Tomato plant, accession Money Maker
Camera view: horizontal (90 deg, fisheye); turntable rotation: 150 degrees
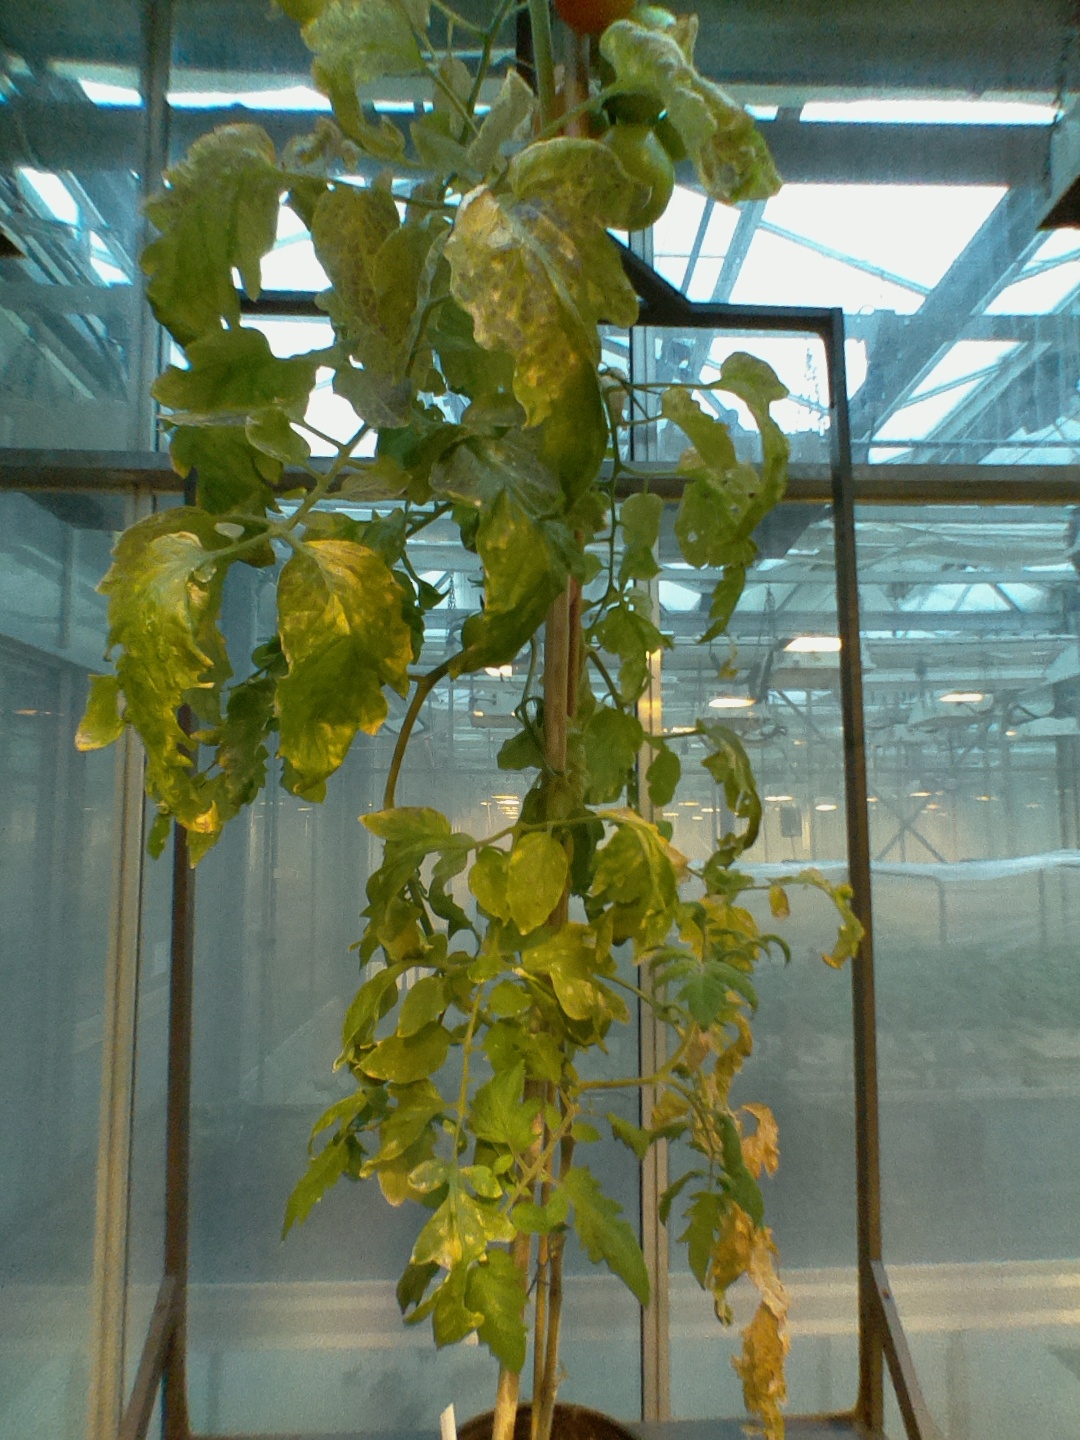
BBCH growth stage 83: 30%-40% of fruits show typical fully ripe color